Babuna (river)

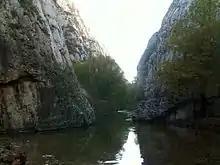
Babuna

The Babuna River (in ) in North Macedonia is a right tributary of the Vardar. It collects water from sink holes on Begovo Pole and flows from the southern flank of the Jakupica range. It is alimented by the Kamen Lednik glacier through the Bogomila Falls, just north of Nezhilovo village.